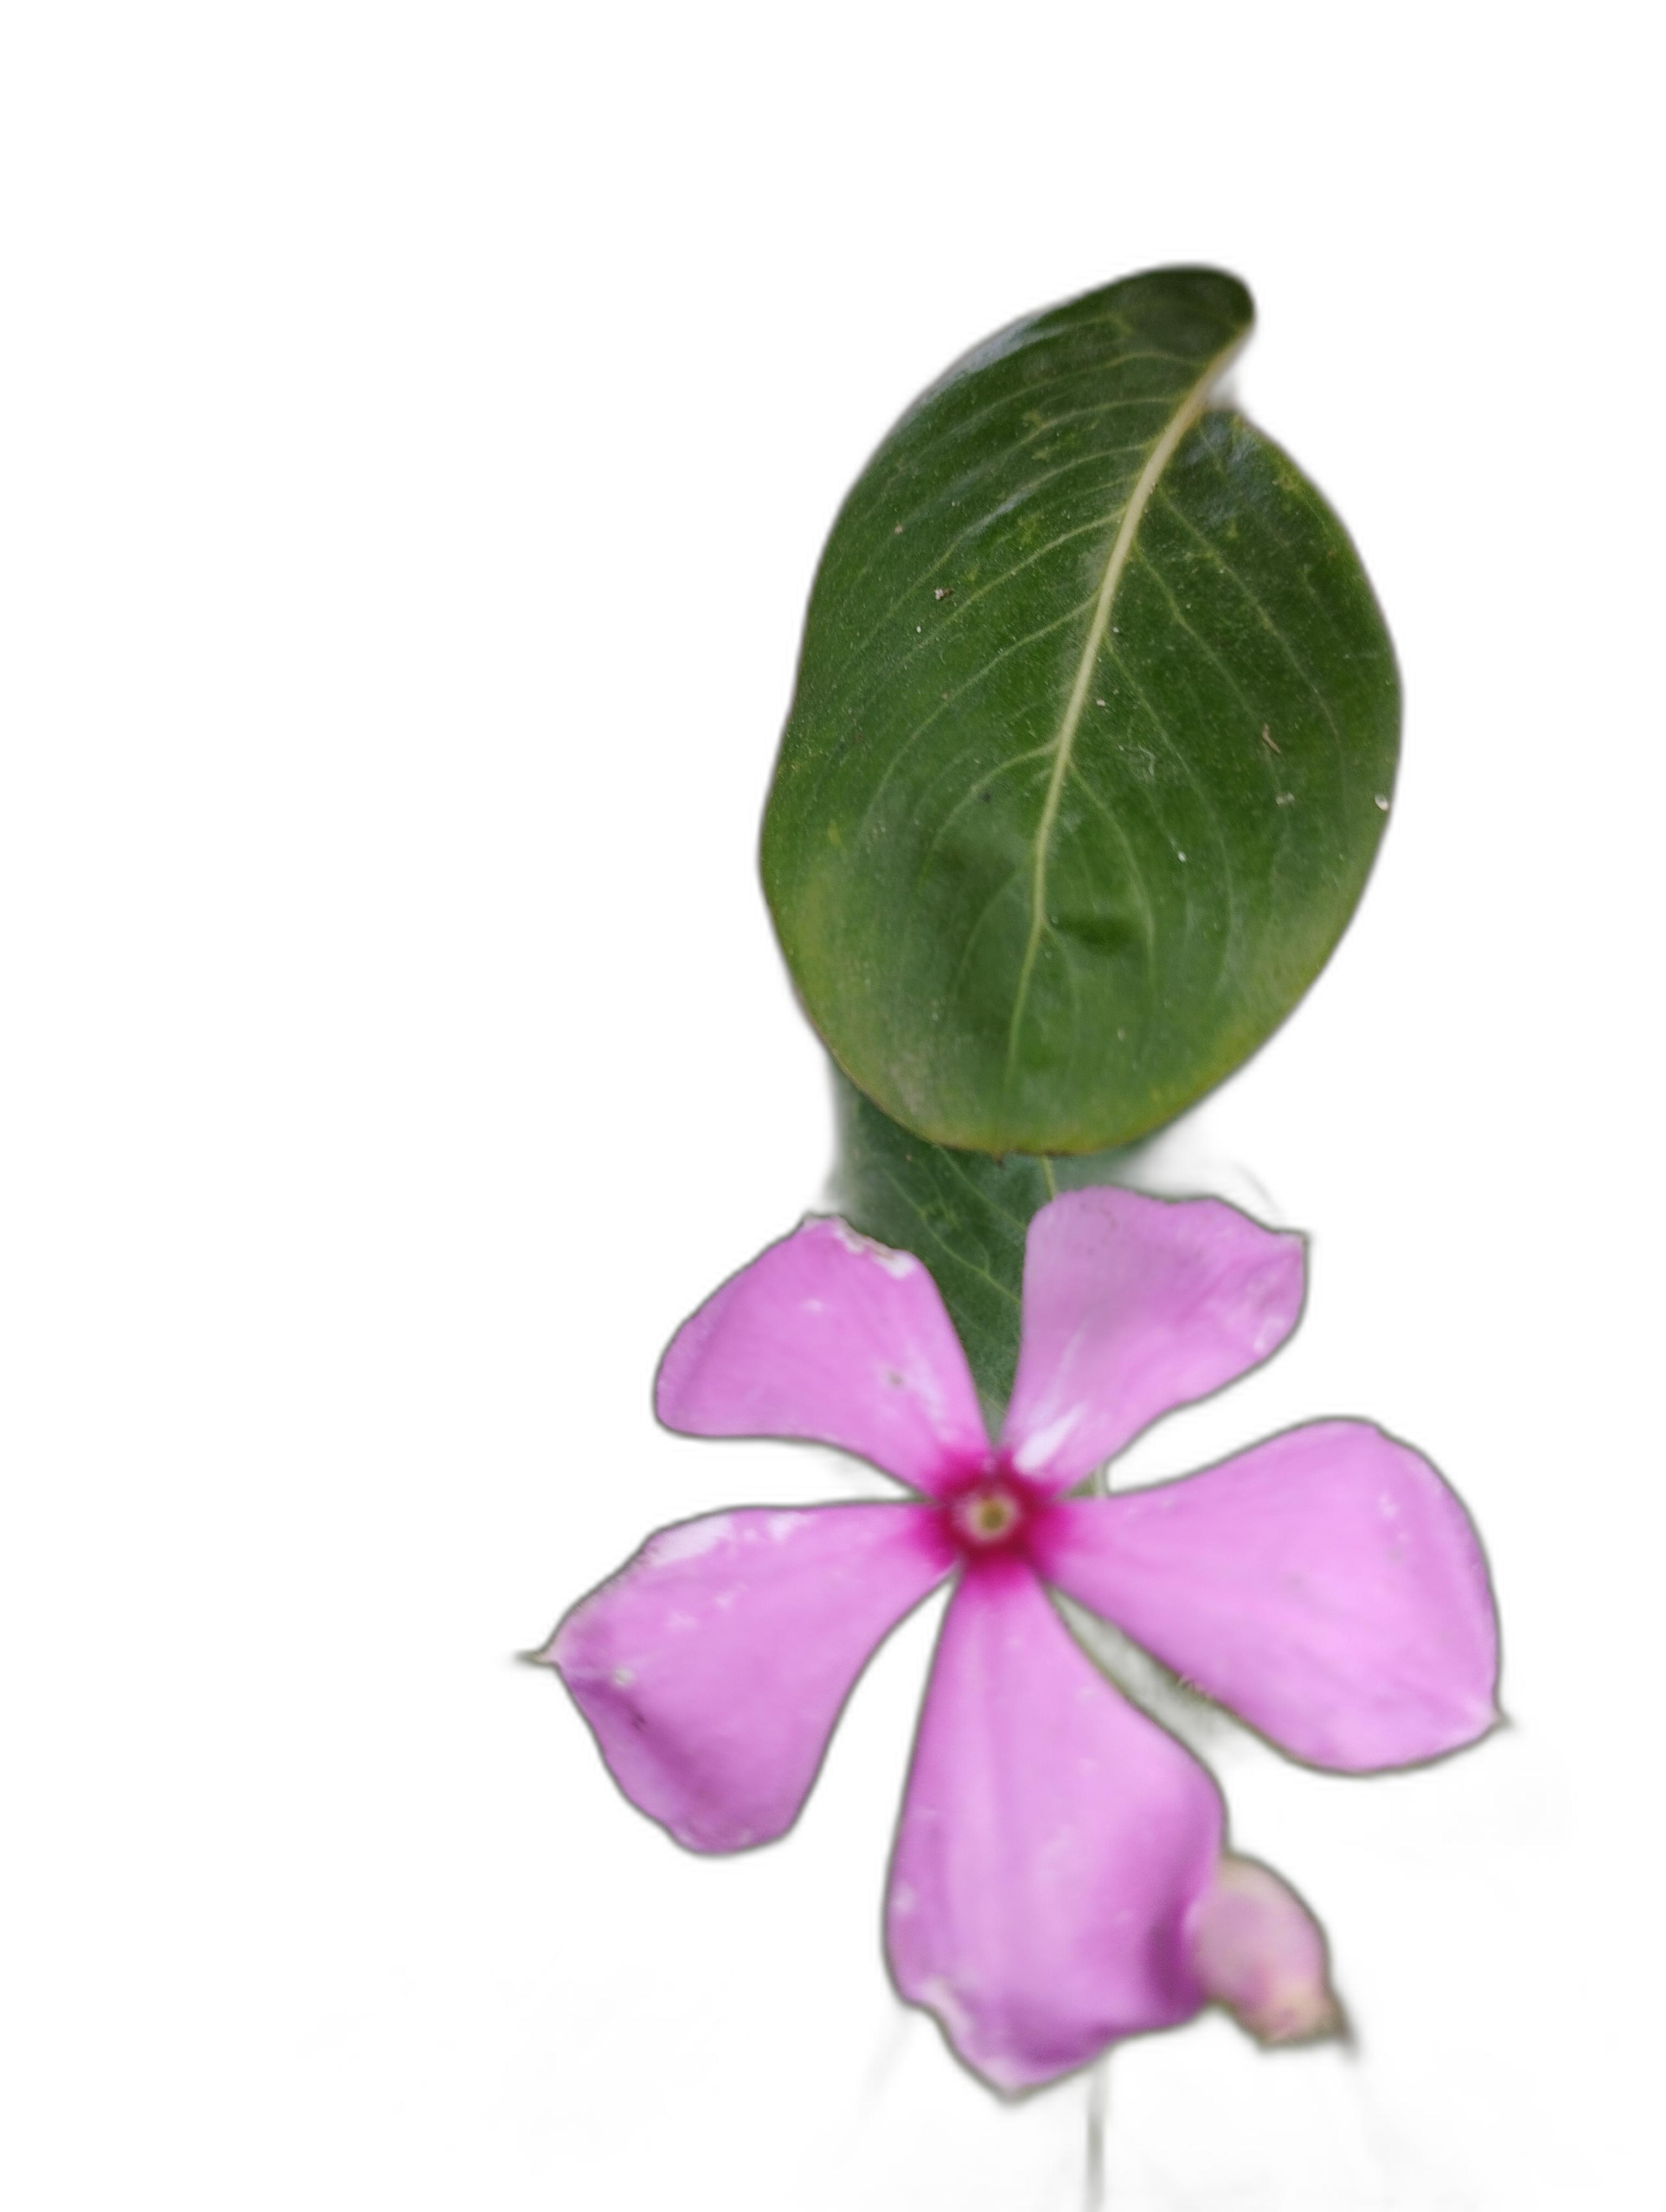
Label: Madagascar periwinkle